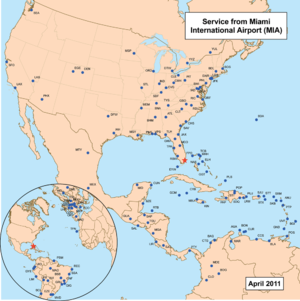
L’État de Floride est desservi par une importante variété de moyens de transport, parmi lesquels des Interstate highways, des U.S. Routes, des State Routes, des lignes de chemin de fer Amtrak, des trains de banlieue et des liaisons aériennes.
Miami est une ville des États-Unis, centre financier et culturel de niveau international, située dans le Sud-Est de l'État de Floride, sur la côte de l'océan Atlantique. Elle est le siège du comté de Miami-Dade.